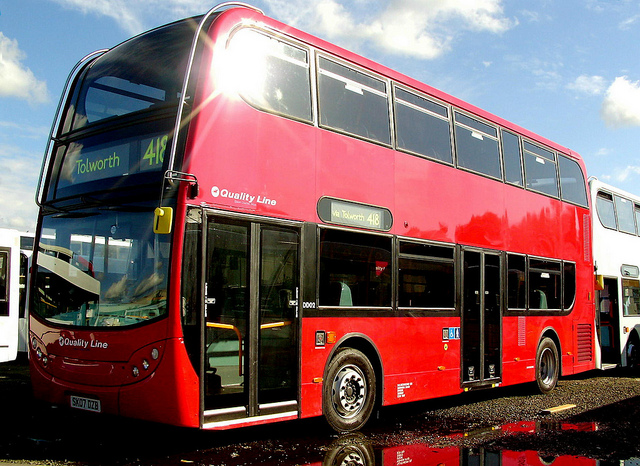
A red double  decker bus in front of a white one.

A double decker bus going to Tolworth on a sunny day.

A double high bus that is sitting in the street.

A red two level bus that is parked with it's doors closed and another bus is behind it.

A modern double decker public bus parked at a stop